501st Military Intelligence Brigade (United States)

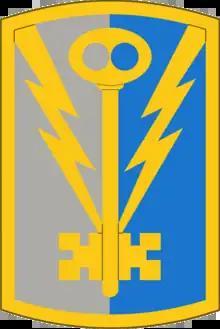
Shoulder sleeve insignia

The 501st Military Intelligence Brigade is a United States Army unit, assigned to the United States Army Intelligence and Security Command (INSCOM) under the operational control of United States Forces Korea (USFK) located in South Korea. The 501st MI Brigade conducts theater level multi-discipline intelligence collection and analysis, aerial Intelligence Surveillance & Reconnaissance (ISR), and security operations in support of Eighth United States Army, U.S. Army Pacific, U.S. Pacific Command, U.S. Forces Korea, and other national level agencies.